Slice preparation

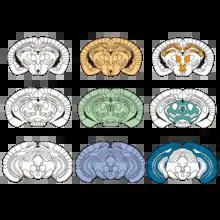
Mouse brain slices, schematically

Free hand sectioning is a type of preparation techniques where a skilled operator uses razor blade for slicing. The blade is wetted with an isotonic solution before cutting to avoid tissue smudging during cutting. This method has several drawbacks such as sample size limitation and difficult to observe progress. Modern microtome devices such as Compresstome microtomes are used to prepare slices as these devices have less limitations.